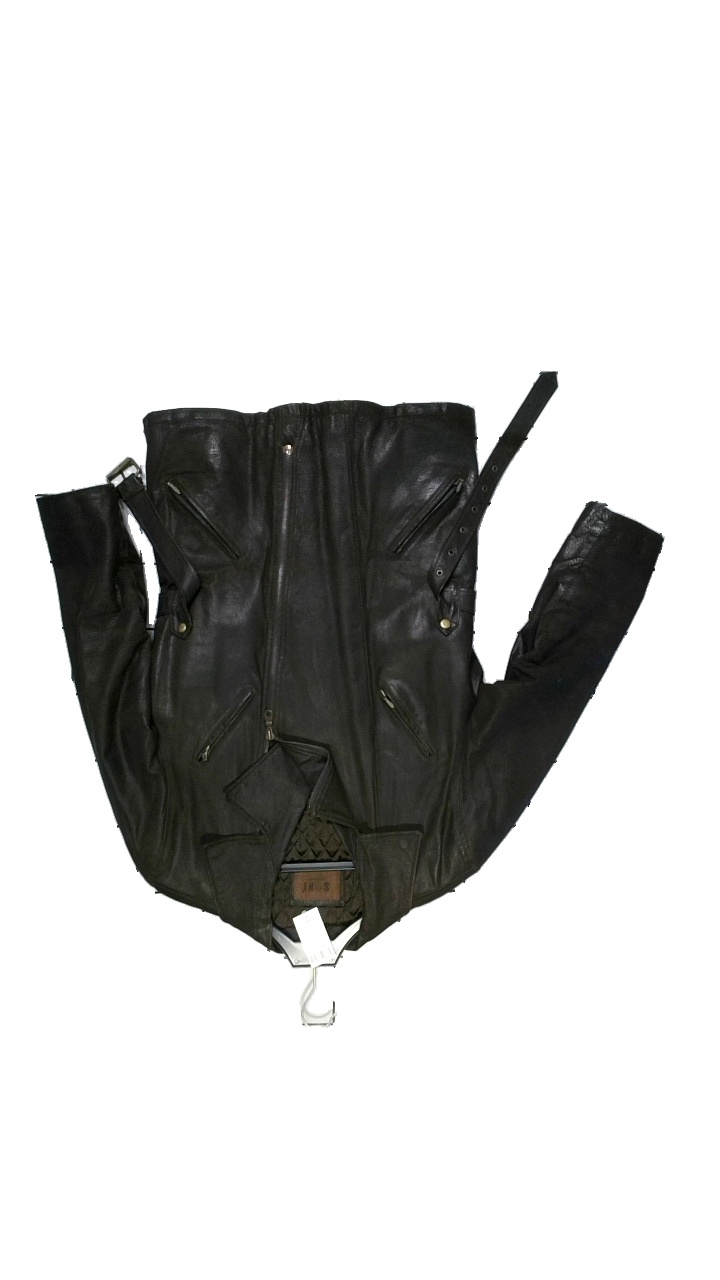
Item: Jacket (Ladies)
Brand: Saki
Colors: Brown
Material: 100% Leather
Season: Winter
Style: Leather
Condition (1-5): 4
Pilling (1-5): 2
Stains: Minor
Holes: Minor
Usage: Reuse
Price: >400